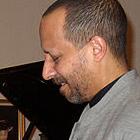
Age: 50